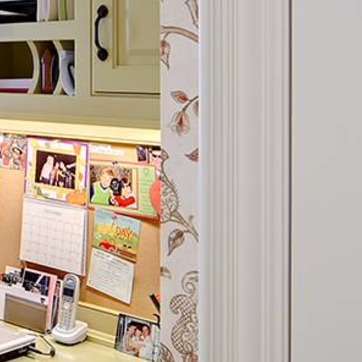
Material: wallpaper